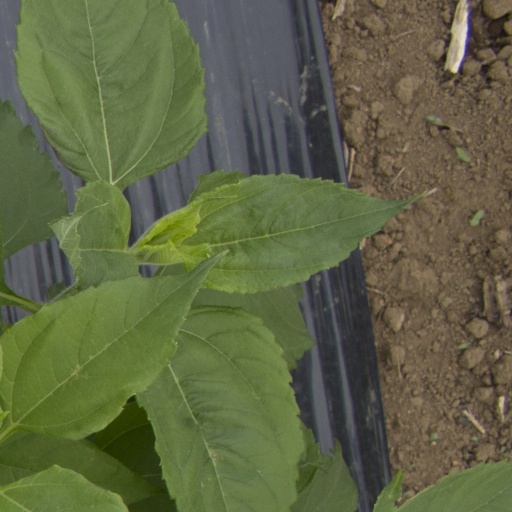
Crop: Jerusalem artichoke